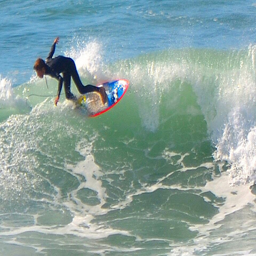
A man riding on top of a wave in the ocean.
A man riding a surfboard along a wave
A man in a wet suit riding the waves on his surf board.
a man riding a surf board on a wave in the ocean
A surfer is about to fall of their board into the waves.